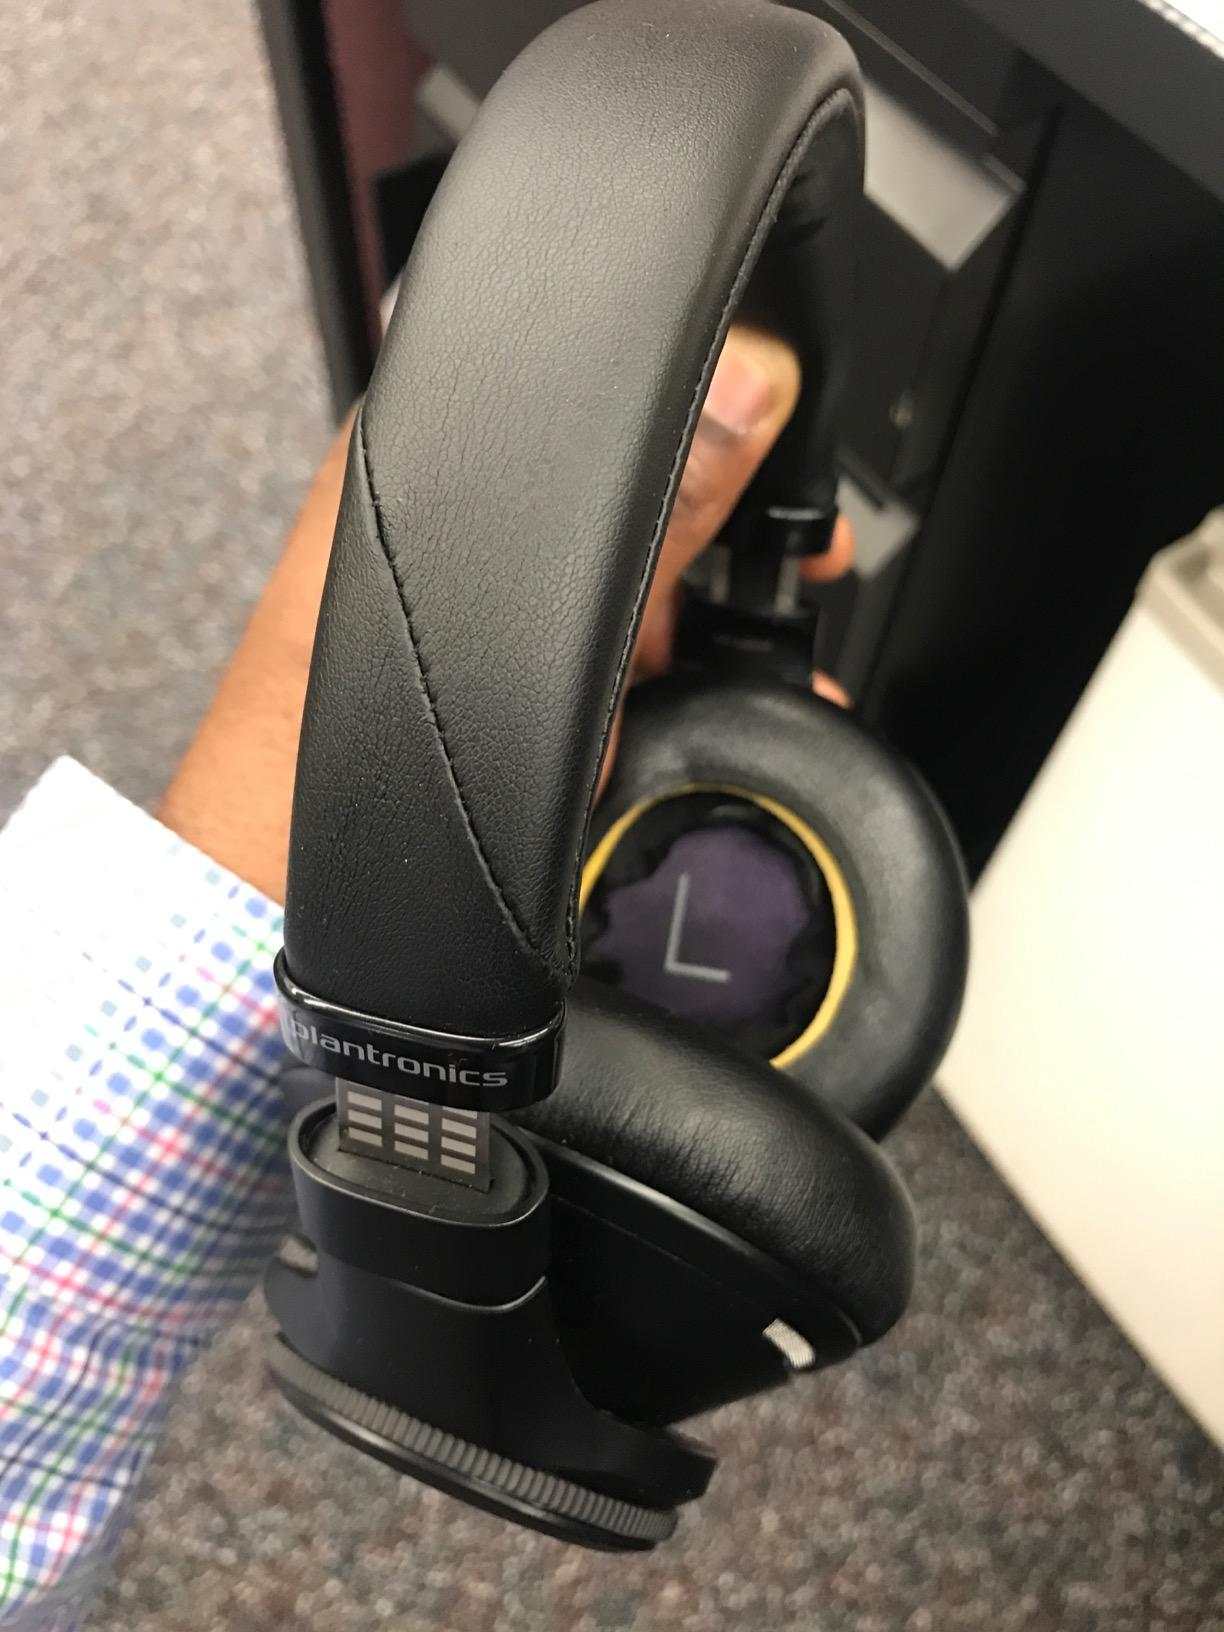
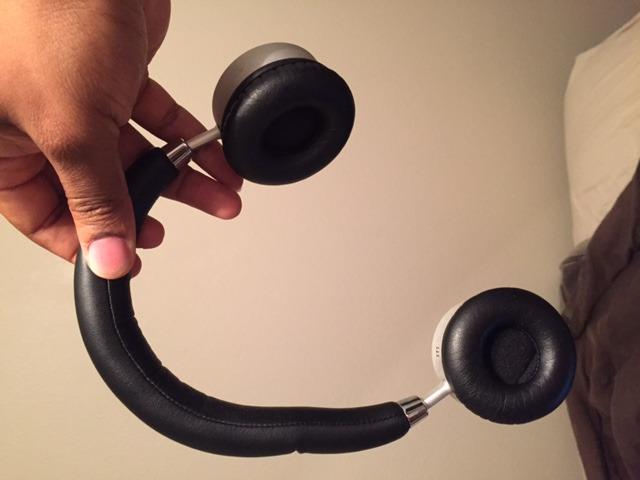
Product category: headphones
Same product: no